2002 Indianapolis 500

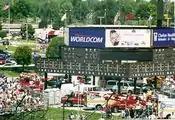
Tomas Scheckter is scored as the leader one lap before he crashes.

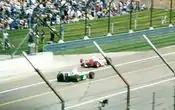
Gil de Ferran loses a wheel.

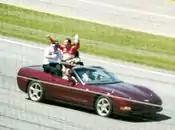
Castroneves celebrates his victory.

After a month plagued by constant rain, race day saw clear blue skies and temperatures in the mid 70s (°F). Mari Hulman George gave the command to start engines at 10:52 a.m. EST, and all cars pulled away behind the 50th Anniversary Chevrolet Corvette pace car.